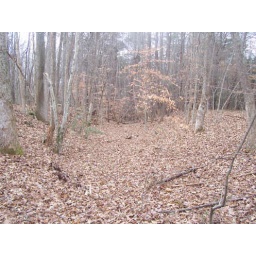
The Mulberry Fields road was a major highway in colonial times. This is all that is left.